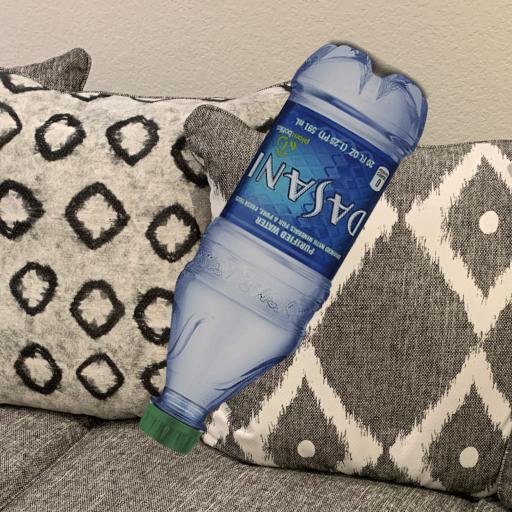
Label: bottles